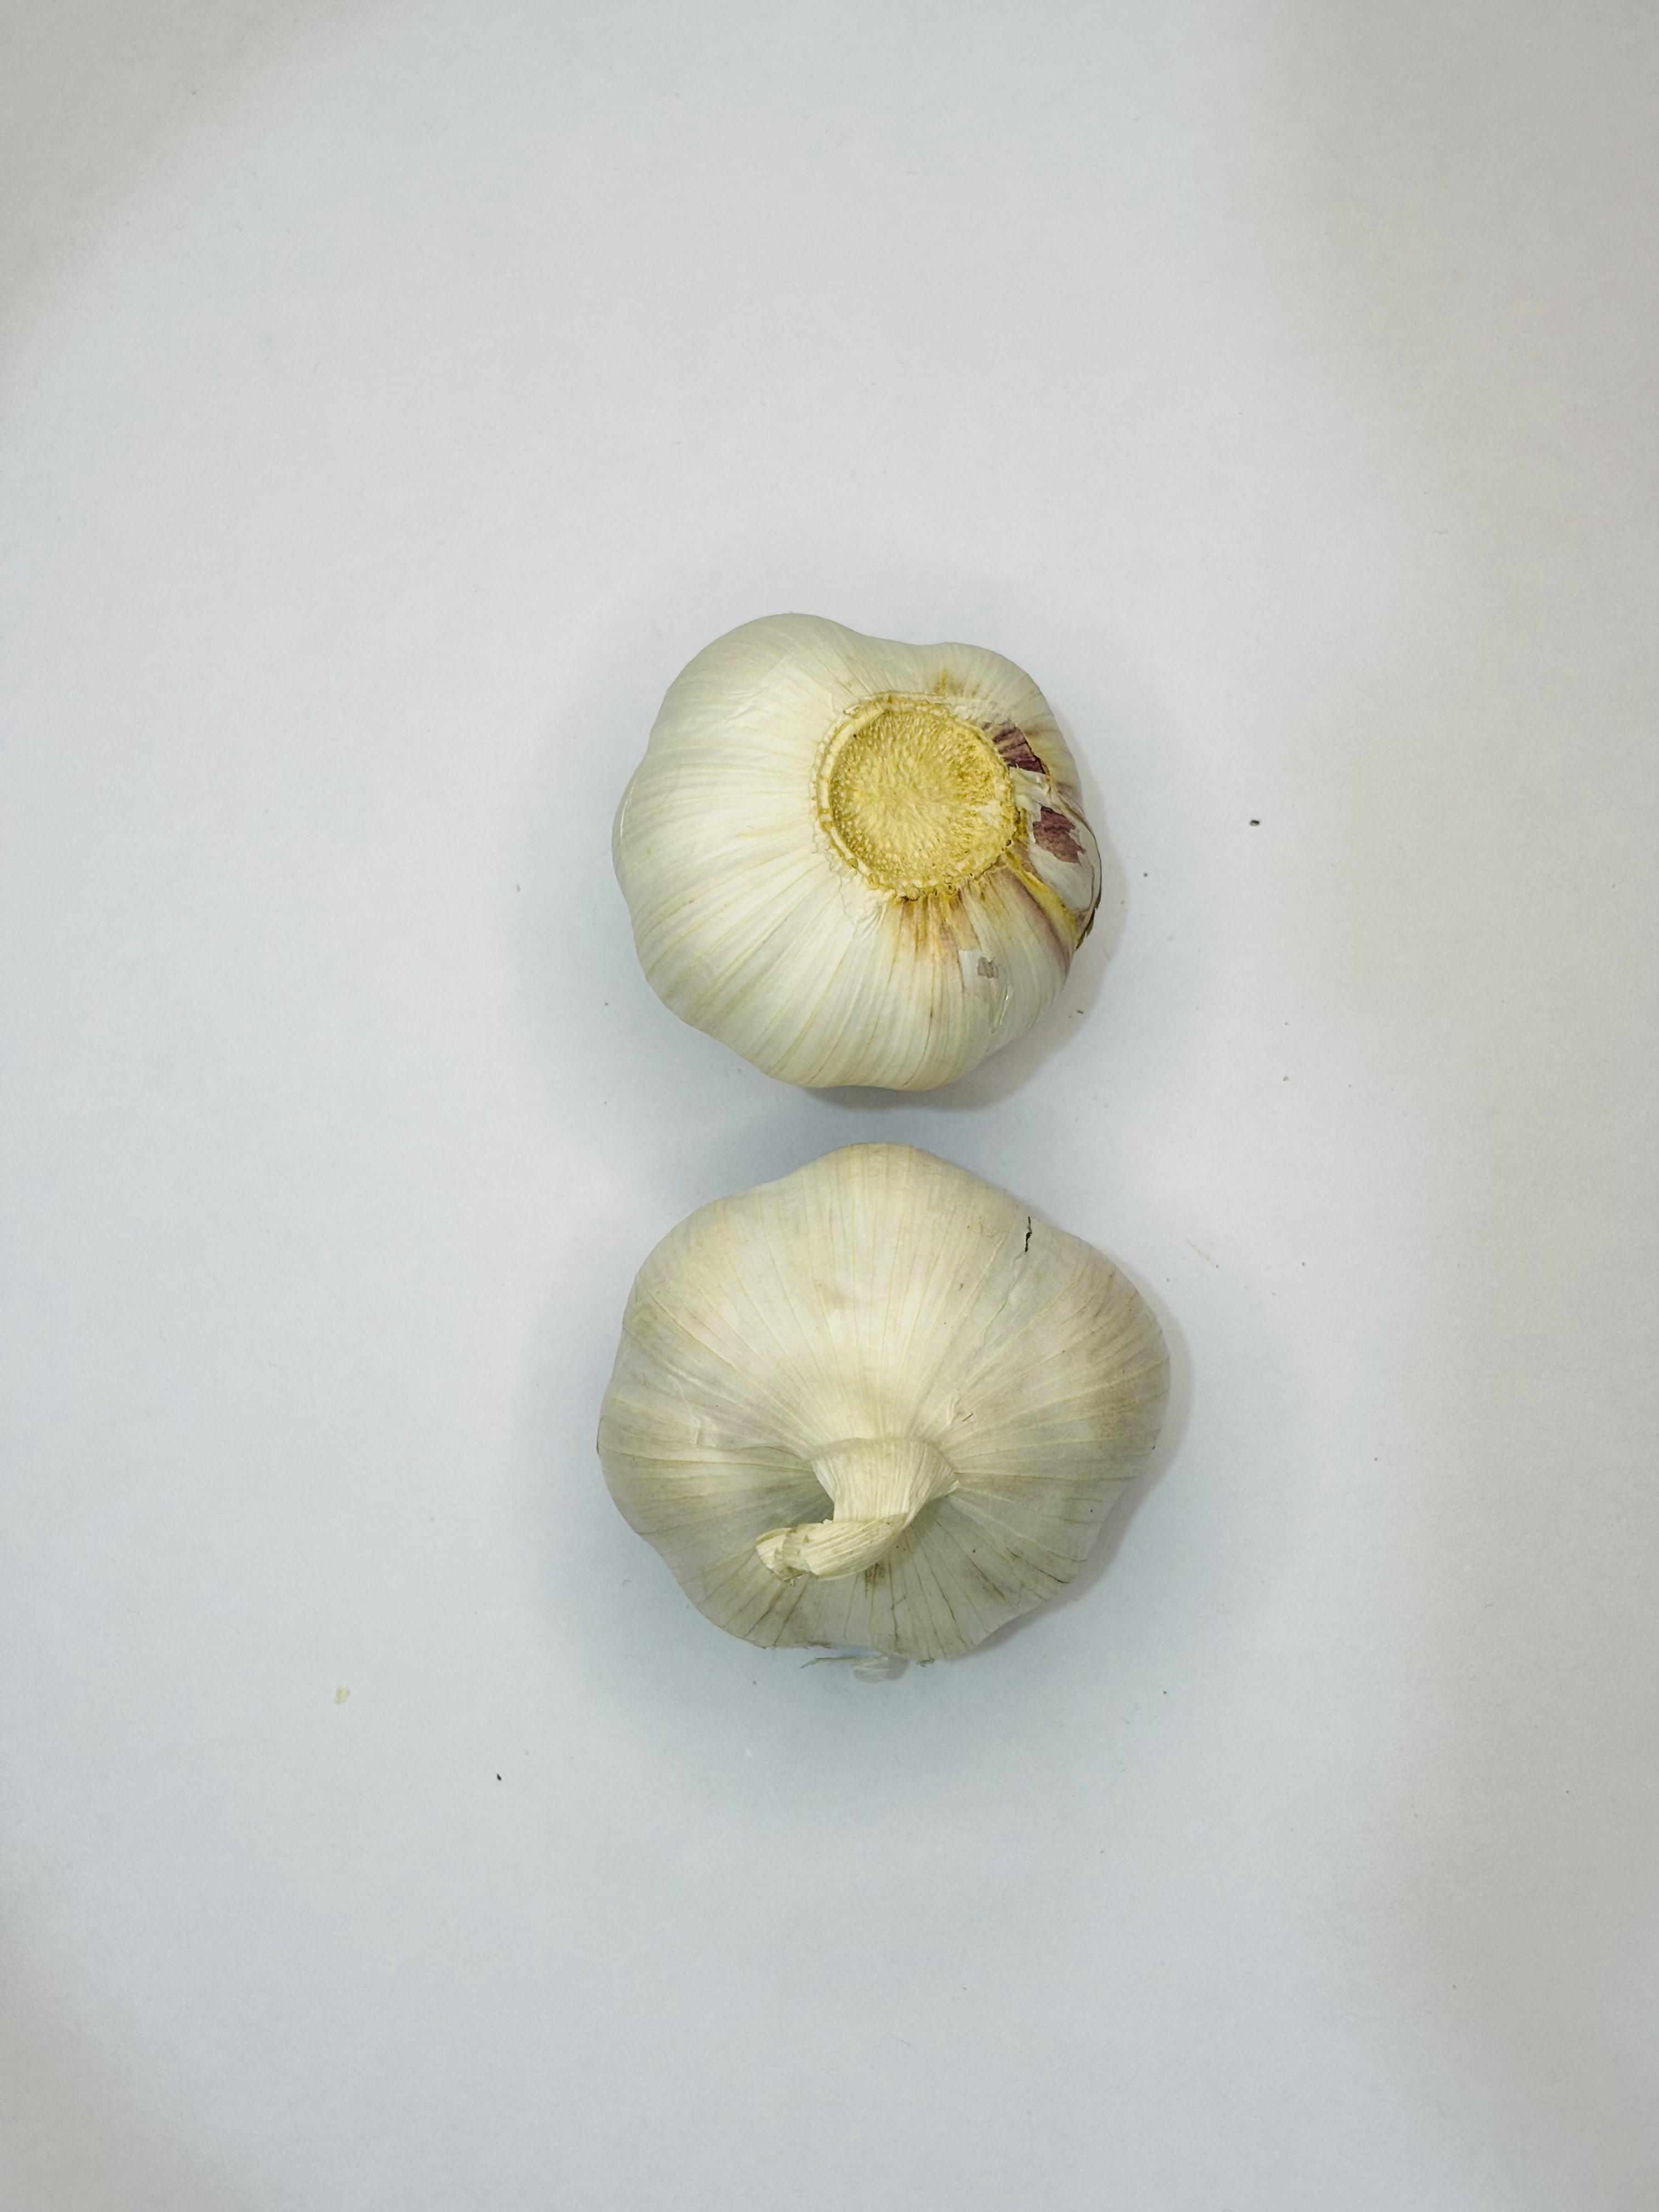
Label: Garlic